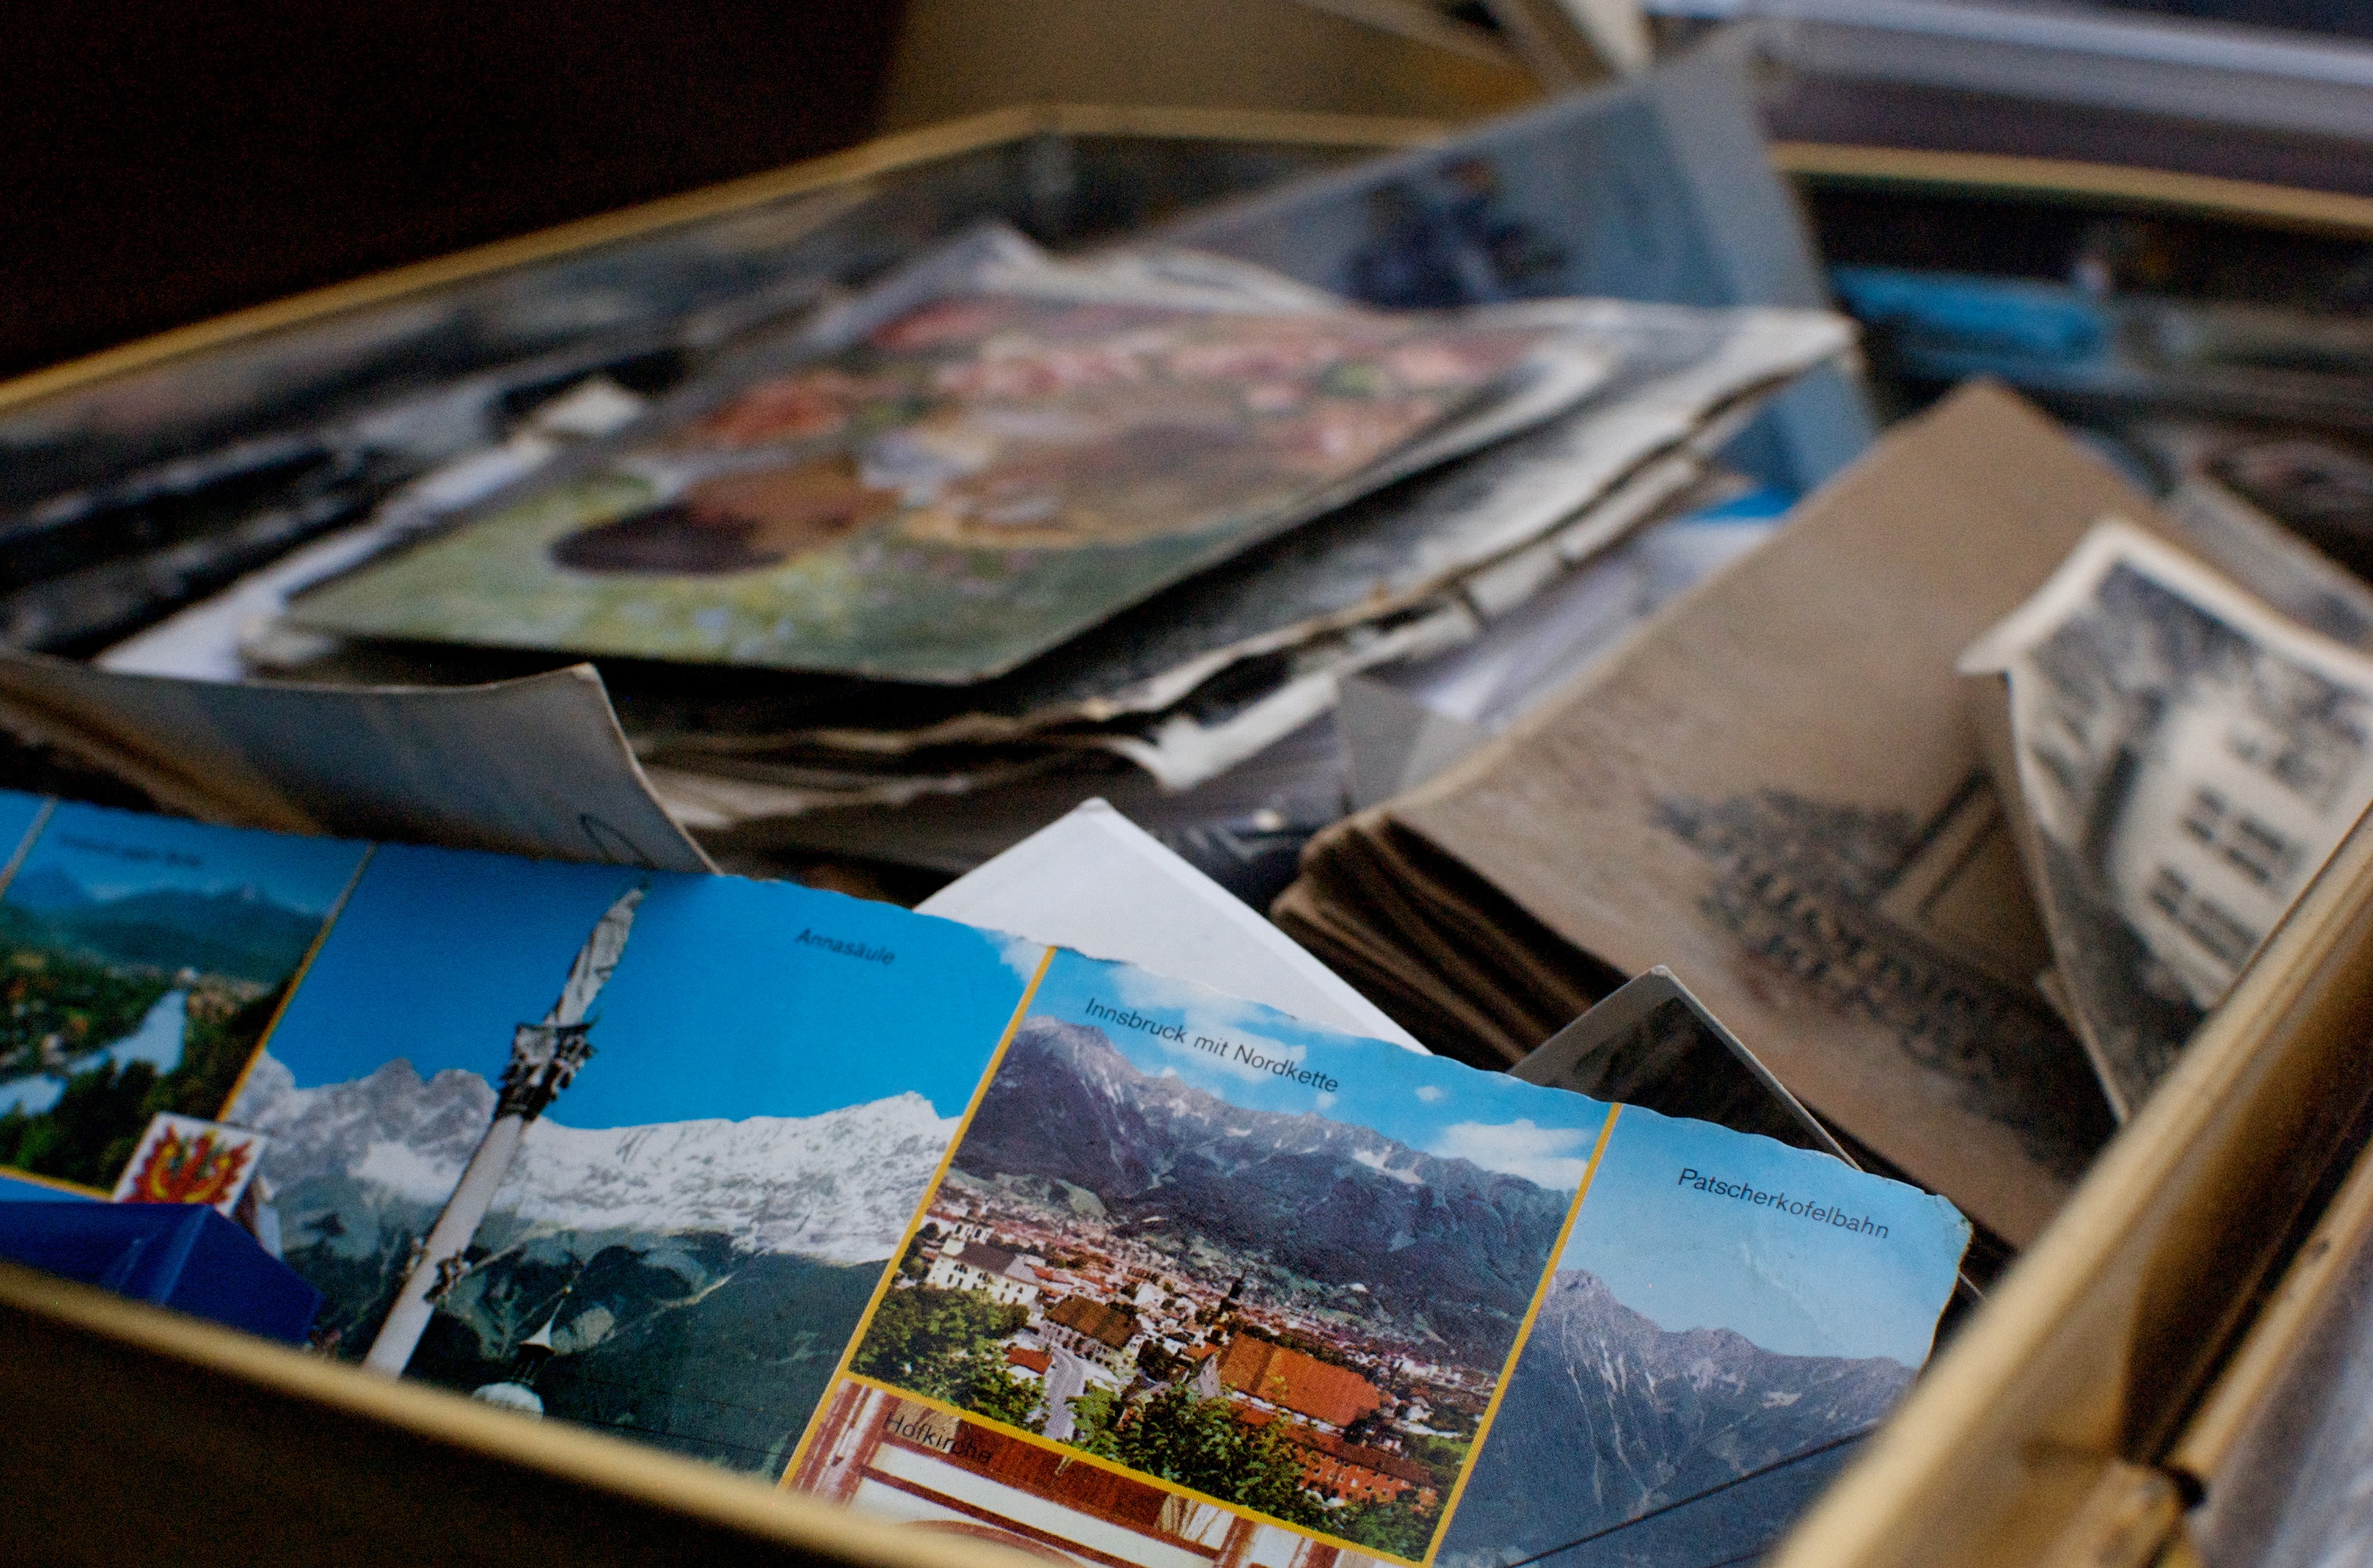
box, art, photograph, postcard